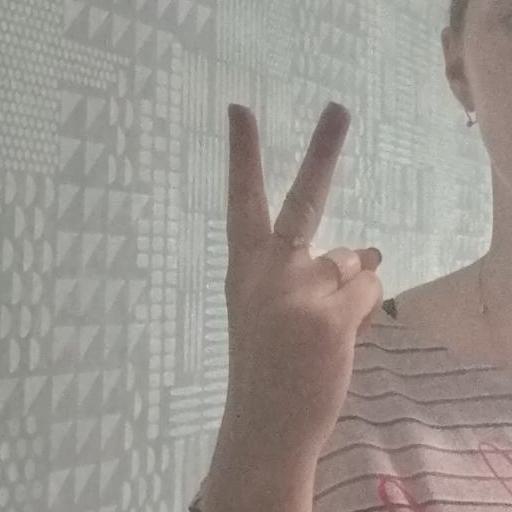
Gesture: peace_inverted